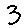
Label: 3